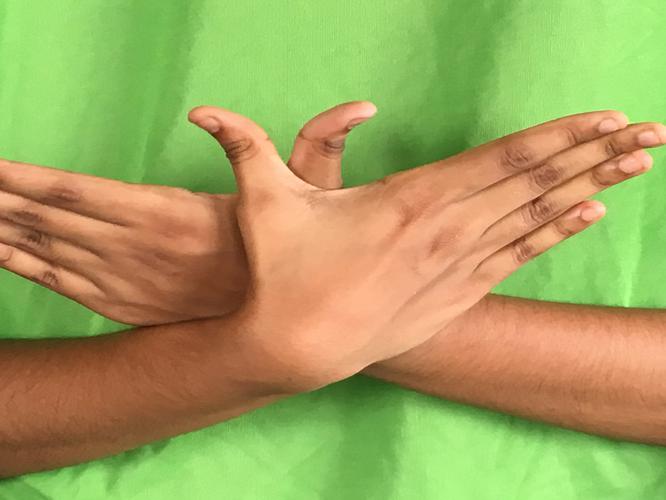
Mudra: Garuda
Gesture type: double_hand